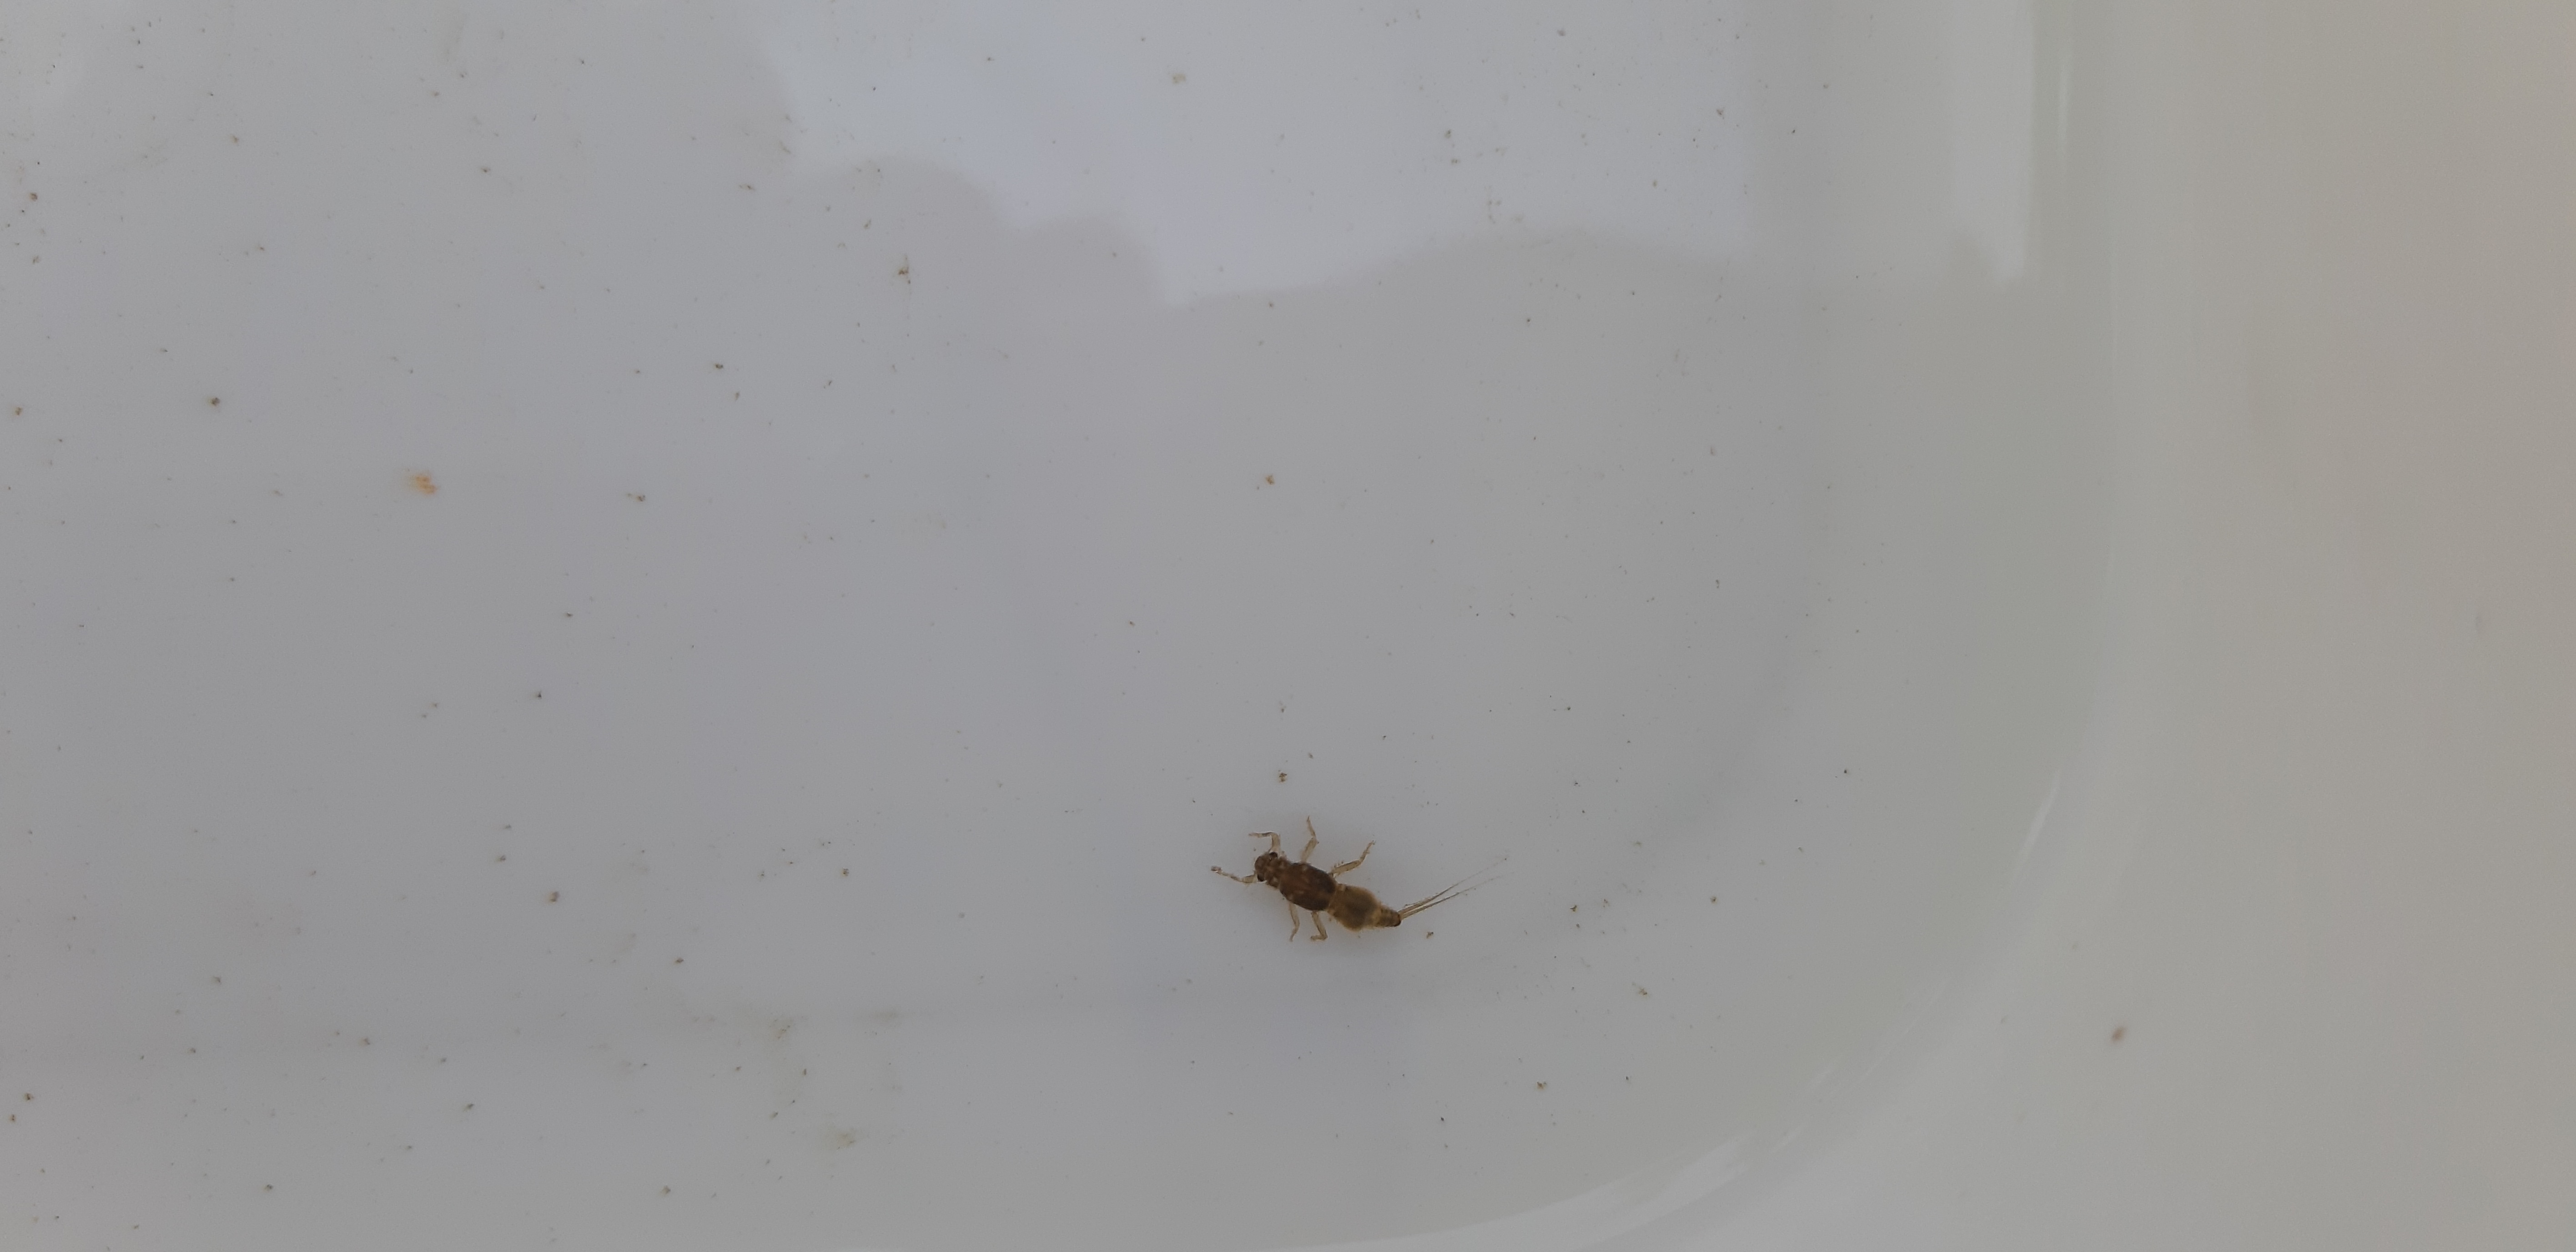
Macroinvertebrate group: other_mayflies